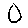
Label: 0